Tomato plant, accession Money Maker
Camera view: vertical (180 deg); turntable rotation: 300 degrees
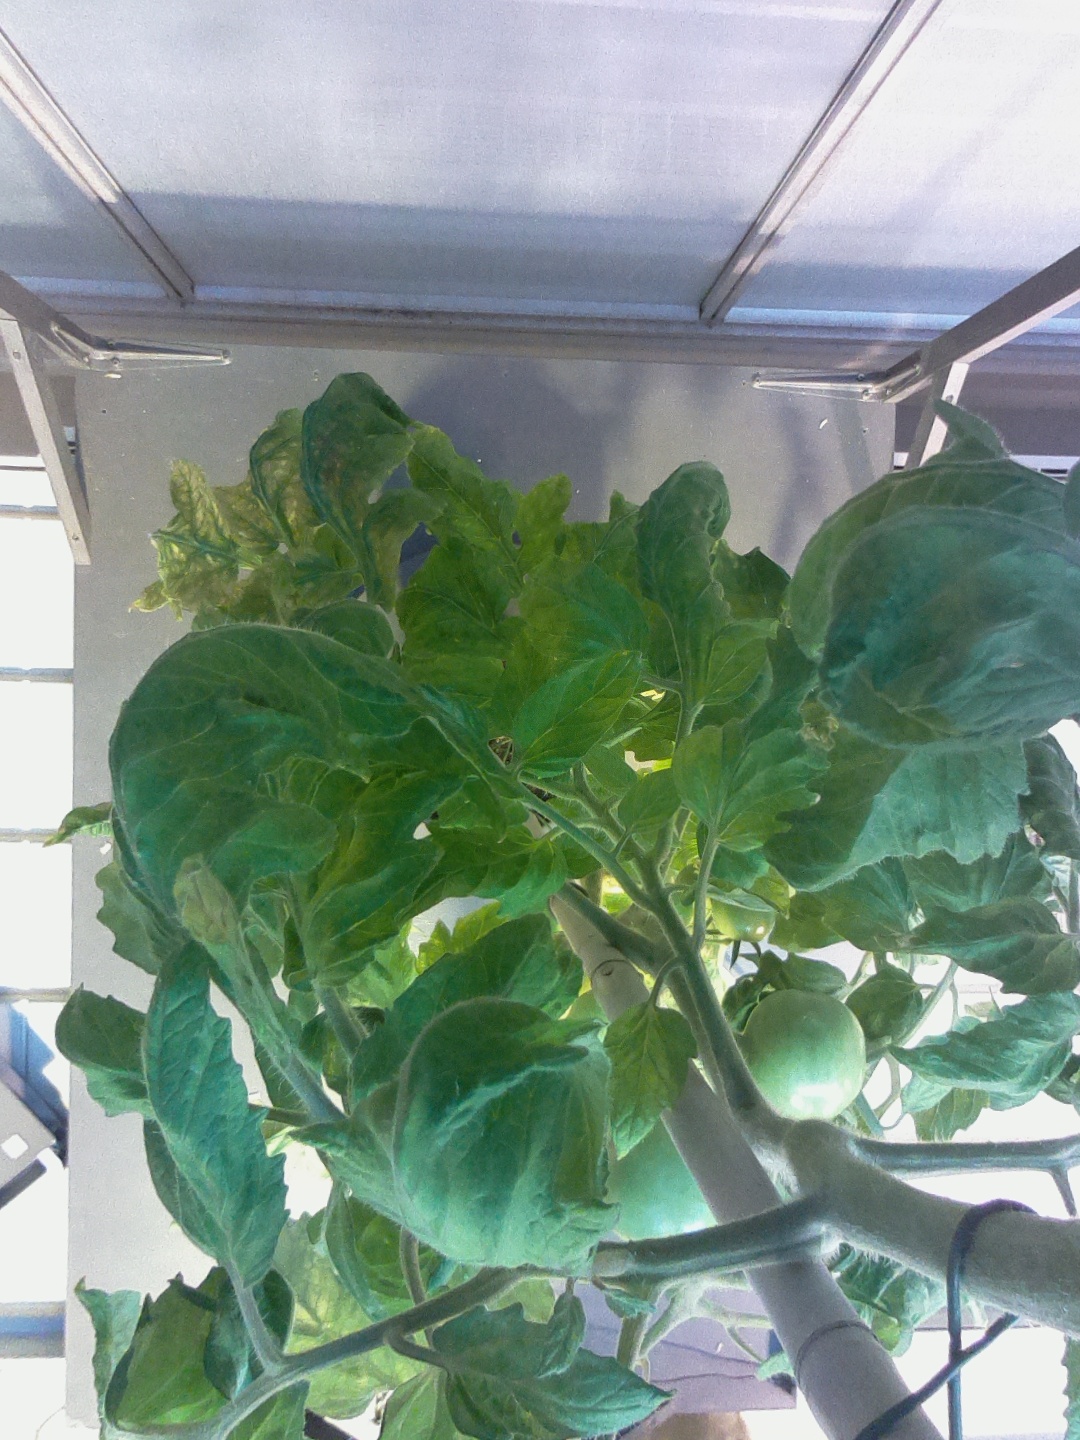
BBCH growth stage 78: 80% -90% of final fruit size